Just Göbel

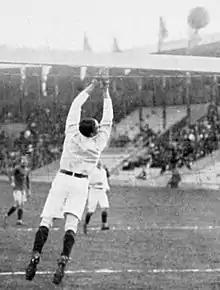
Göbel making a save at the Olympics

Göbel, who played for Vitesse Arnhem, succeeded Reinier Beeuwkes as the Dutch national goalkeeper in 1911. He was known for being the first Dutch keeper to try to catch the ball rather than stomp it away. He played 18 matches for the Dutch team, being best remembered for his numerous saves during the 2-1 win over England's amateurs and his bronze medal in the football tournament of the 1912 Summer Olympics.